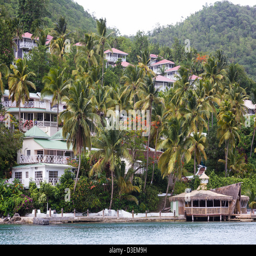
luxury villas dot the hillside